Silo of Asturias

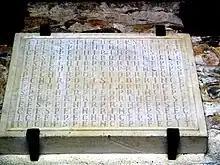
Stone commemorating Silo's foundation of the church of Santianes de Pravia. Beginning with the central "S" and moving in any direction spells "Silo princeps fecit" (Prince Silo made [it]).

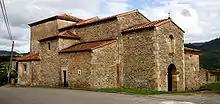
The Church of San Juan Apóstol y Evangelista, Santianes de Pravia, founded by Silo.

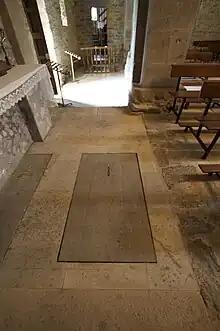
Presumed tombs of Adosinda and Silo in the church of Santianes de Pravia.

Silo (died 783) was the king of Asturias from 774 to 783, succeeding Aurelius. He came to the throne upon his marriage to Adosinda, daughter of Alfonso I ("Alfonso the Catholic"). He moved the capital of the Kingdom of Asturias from Cangas de Onís to Pravia, closer to the center of the kingdom. He was a contemporary of Abd al-Rahman I, Umayyad Emir of Córdoba, and of Charlemagne.